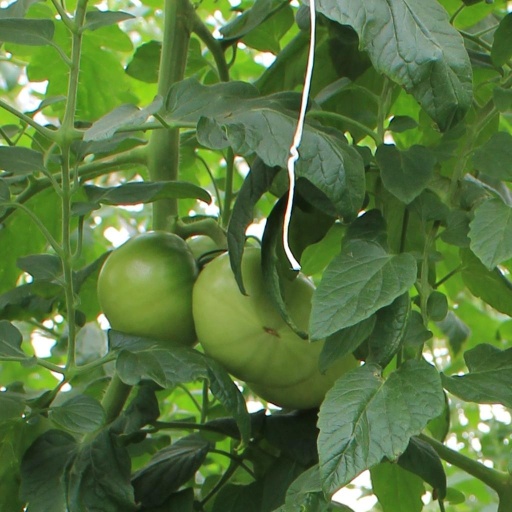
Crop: tomato